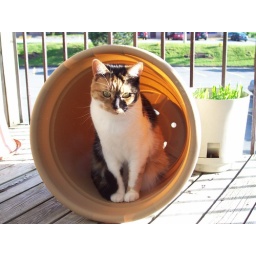
Mitsu in a flower pot